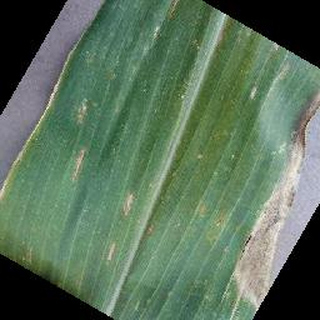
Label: corn_cercospora_leaf_spot